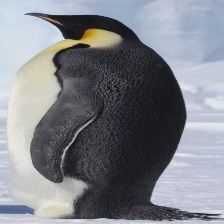
Species: EMPEROR PENGUIN
Scientific name: APTENODYTES FORSTERI
ImageNet parent category: king_penguin